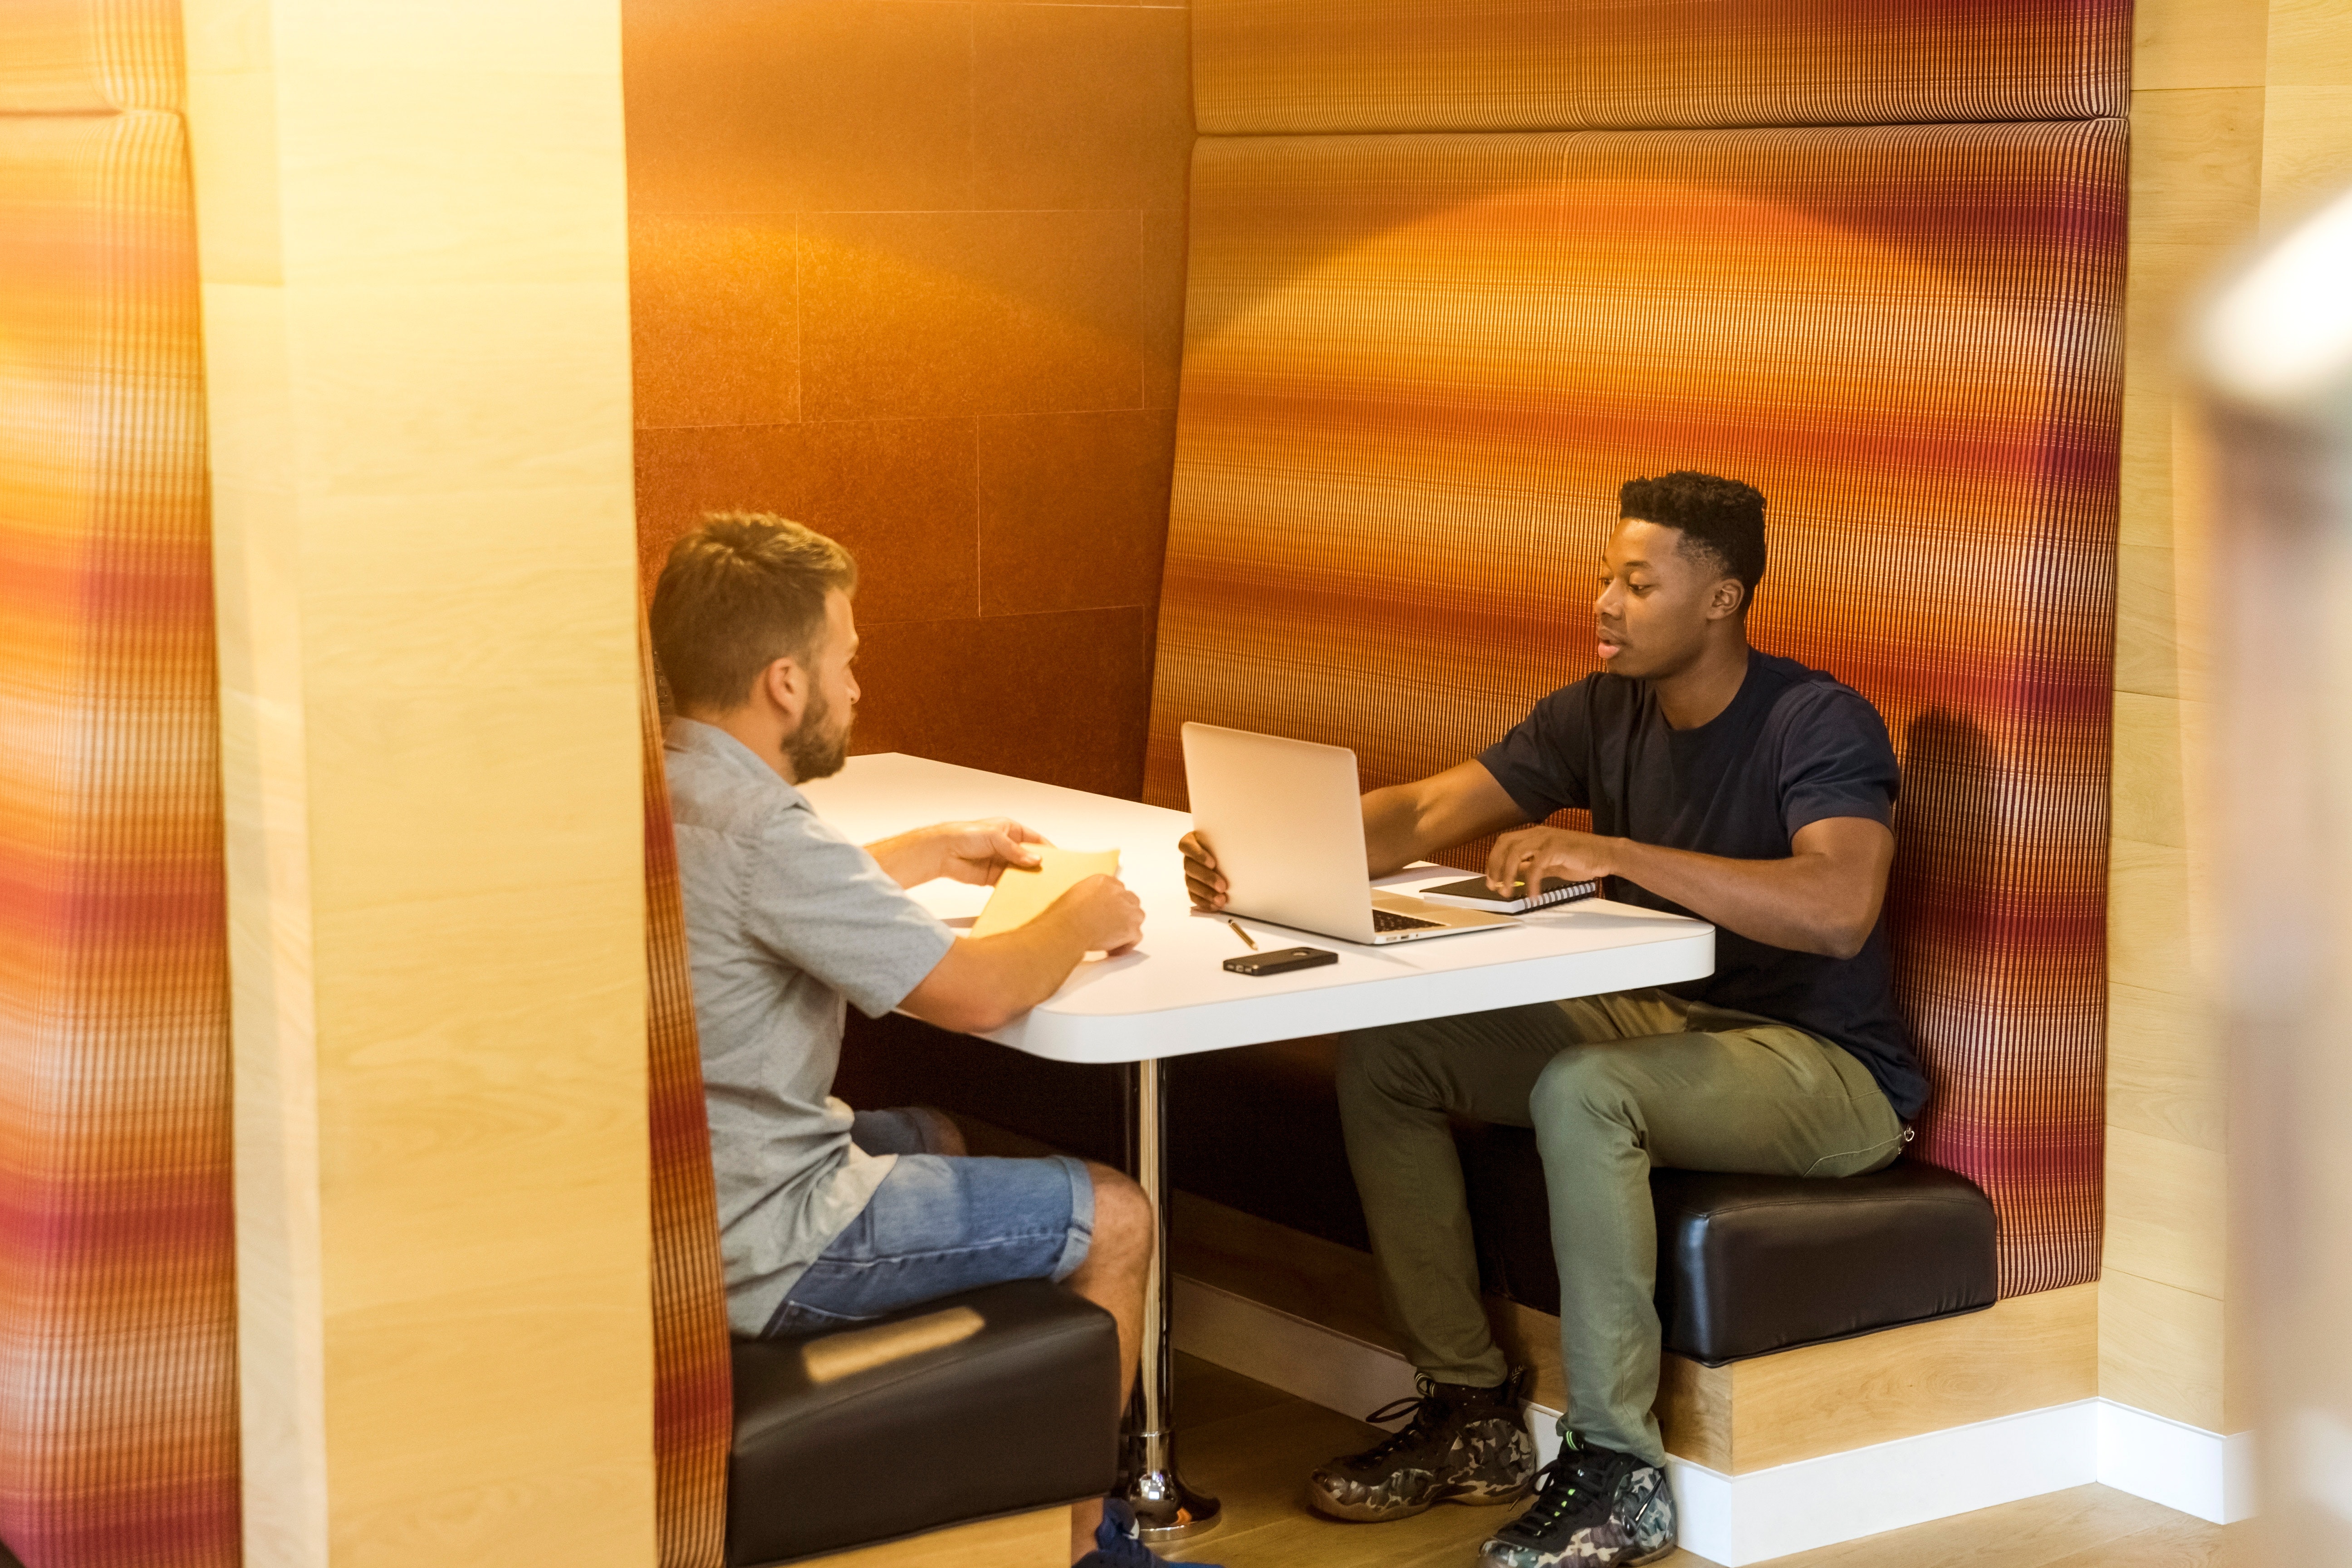
room, interior design, table, furniture, sitting, desk, building, conversation